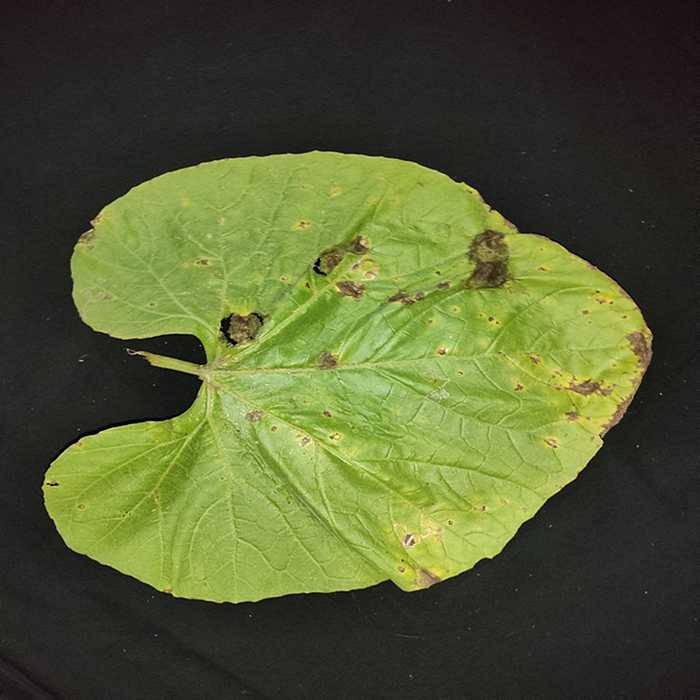
Plant: Bottle gourd
Label: Downey mildew